Siyah Qalam

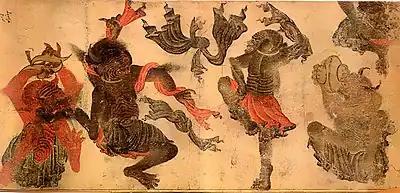
Folio 64, recto; Demons and the dead in ritualistic dance. This scene shows Buddhist influence, especially in the flowing drapery, and wild rhythms of their dance

The album of Muḥammad Siyāh Qalam or Siāh-Qalam comprise around 80 extant late 14th and early 15th century paintings folios, ink drawings ("qalam-siāhi"), and calligraphies, on various material, sometimes silk. The albums that contains these paintings, most of which are signed as Mehmet or Muhammad Siyah Qalam, is called the Fatih. These paintings depict cultural and religious ritual norms of the time period, providing insight into the demographics of that era as well as the geography. Measuring up to 335 × 485 cm, these paintings are generally attributed to Iran and bear the strong influence of Chinese art and techniques, as well as symbols of Buddhism and Shamanism, which were both major faiths in the region of Central Asia before the arrival of Islam.